Fischertag

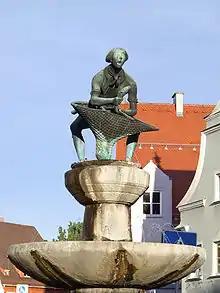
The Fisherman's Fountain at the Schrannenplatz

The focus of the festival is fishing out the creek. On the evening before the Fishermen's Day at 18:00 the "Stadtbüttel" (bailiff), together with the "Stadtgarde" (historic city guards) in traditional costumes, announces the Fishermen's Day. A parade then leads through the old town to the Schrannenplatz, where the sculpture on the Fischerbrunnen (fisherman's fountain) is dressed. Until the early hours of the morning, the town's lanes and pubs are the scene of celebrations. Meanwhile, the night watchman walks through the old town with his sharp servants on the historic night watchman's path. Between three and six o'clock the hustle and bustle is ended by the closing hour.